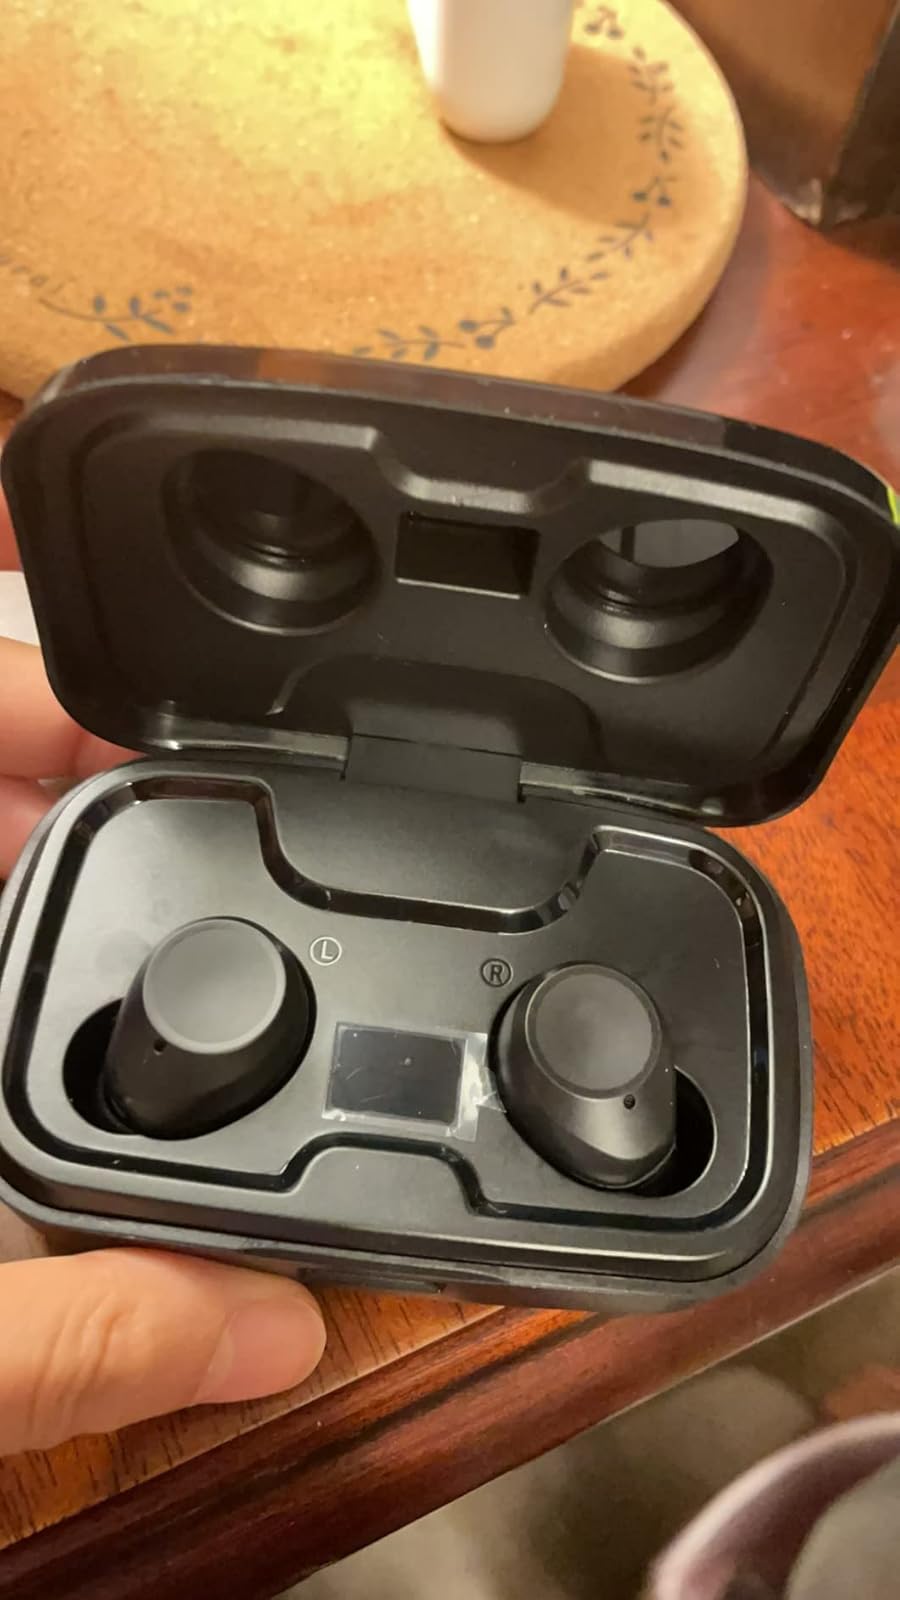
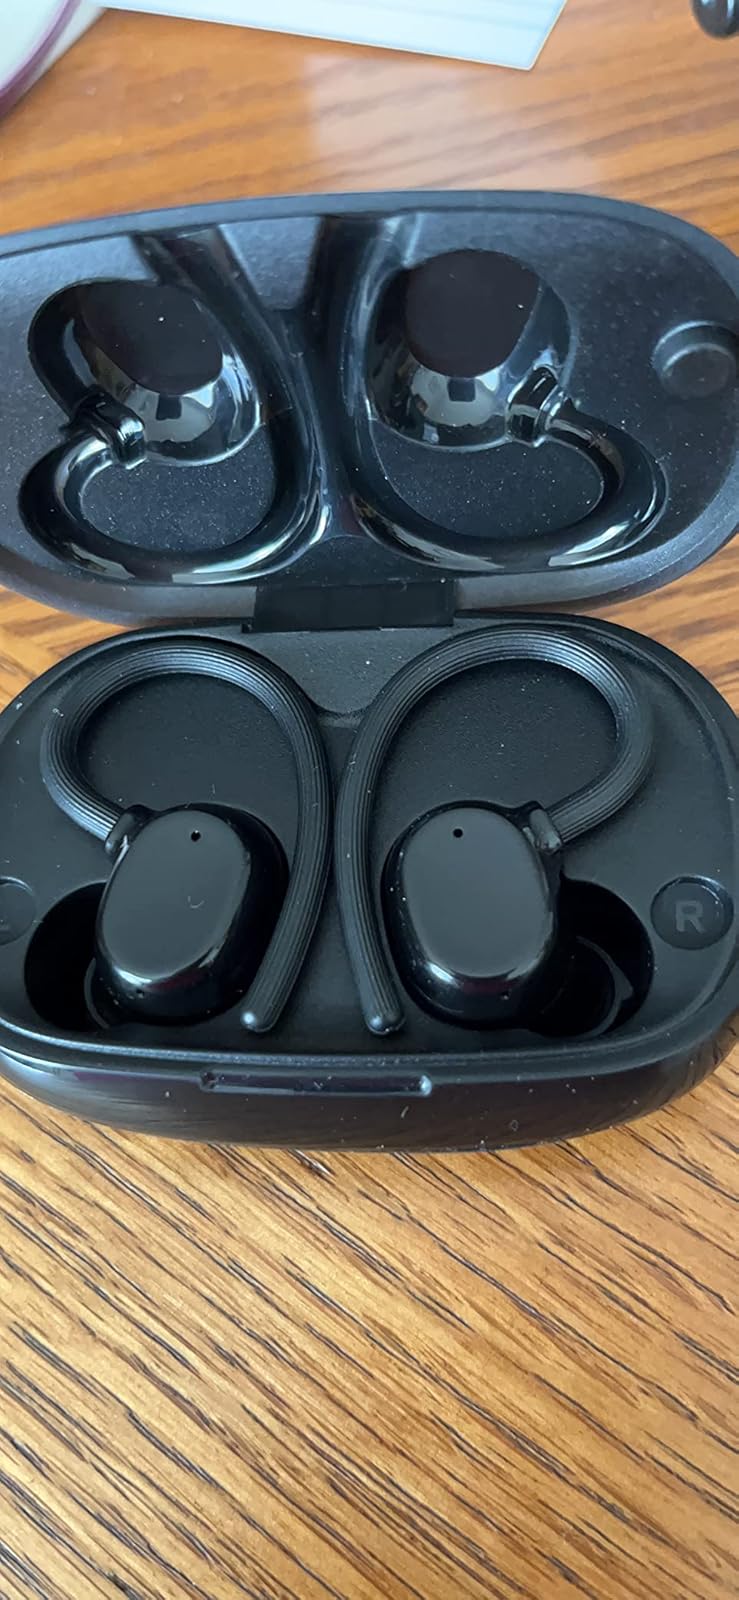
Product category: earbuds
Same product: no